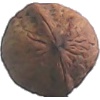
Label: walnut